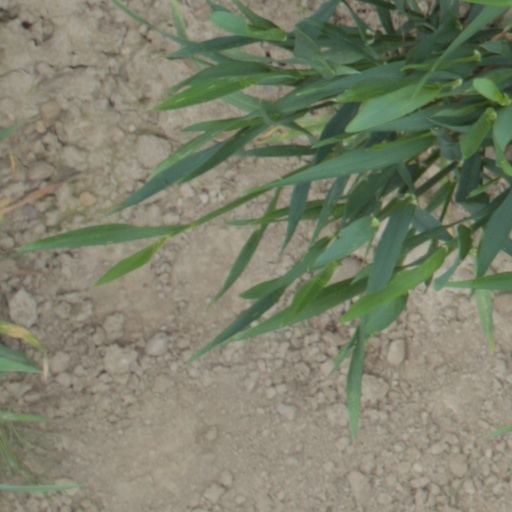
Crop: wheat